Larry King Now

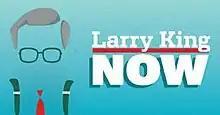

Larry King Now is an American television talk show hosted by Larry King, available on Ora TV, Hulu, and RT America. Launched on July 17, 2012, the series featured interviews with newsmakers, world leaders, celebrities, and Internet stars. This show was similar to his previous CNN program, "Larry King Live".